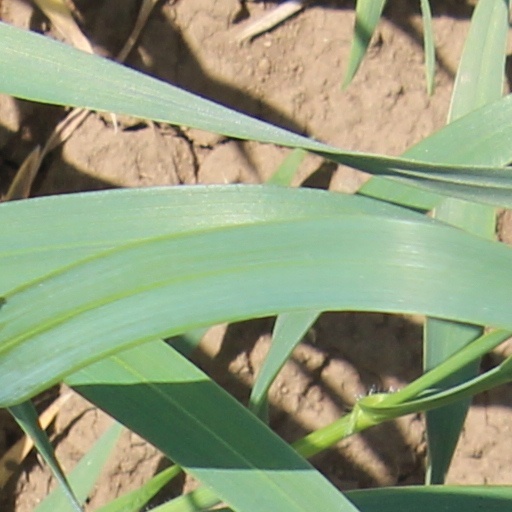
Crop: wheat